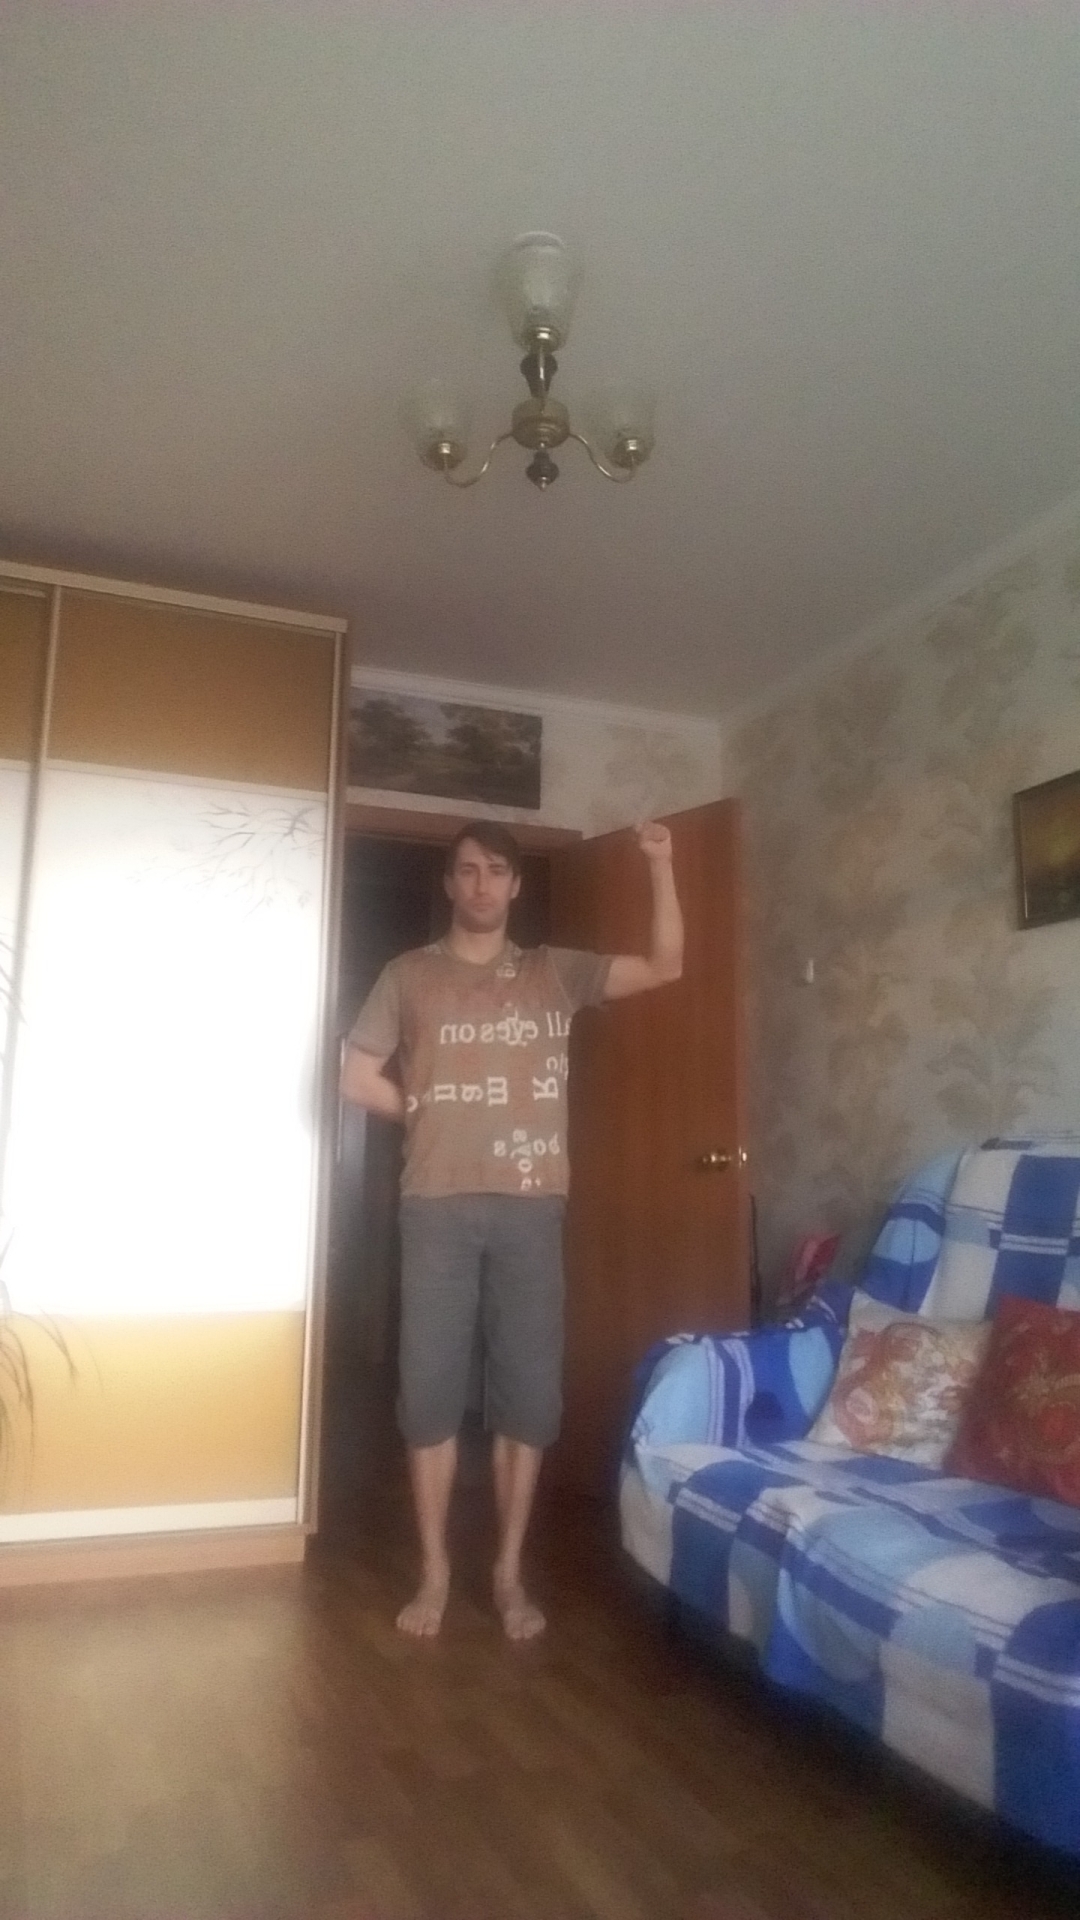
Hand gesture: fist